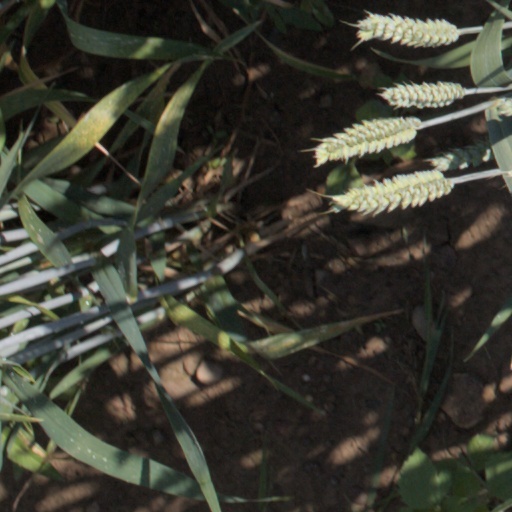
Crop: wheat